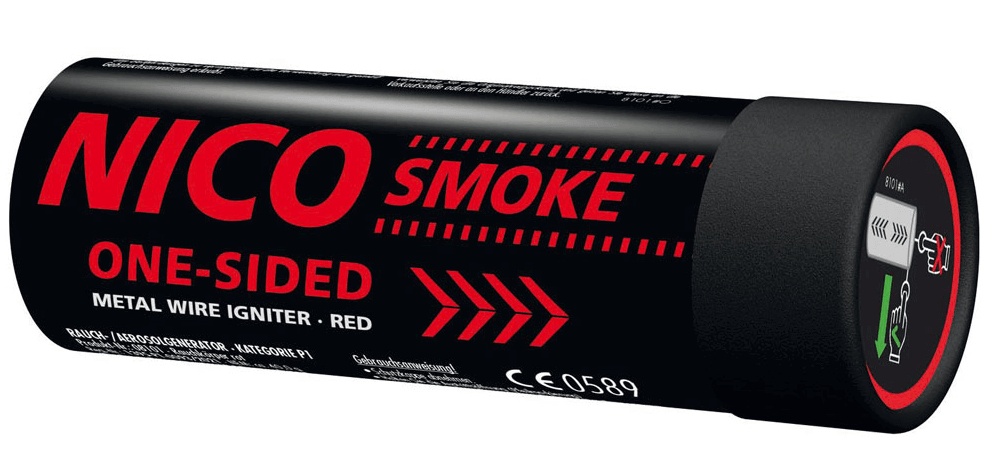
Nico Smoke Wire Pull Smoke Grenade 80 Seconds - red
Nico Smoke Wire Pull Smoke Grenade – Red – 80 Seconds Dense red smoke with extra-long burn time! The Nico Wire Pull Smoke Grenade produces a thick cloud of colored smoke from one end and is ideal for tactical paintball, airsoft matches, or simulation training. ✔️ Burn Time : approx. 80 seconds ✔️ Color : Red ✔️ Effect : Dense smoke, unidirectional output ✔️ Activation : Wire pull with safety ring ✔️ Category : CAT P1 (pyrotechnic item, legal age: 18+) 💥 Ideal for : Tactical cover and distractions in paintball & airsoft Simulation drills for police or fire brigades Photo & video shoots with impressive effects ⚠️ Note : Use outdoors only. Follow safety instructions. 📦 Includes : 1x Smoke Grenade – Red We have many other interesting tuning parts and ammunition for your marker! Check out our collection and choose your marker. Collections Responsible Person in the EU and Application & Safety Instructions
Brand: Z-RAM Shop
Category: Sporting Goods > Outdoor Recreation > Hunting & Shooting > Paintball > Paintball Grenades